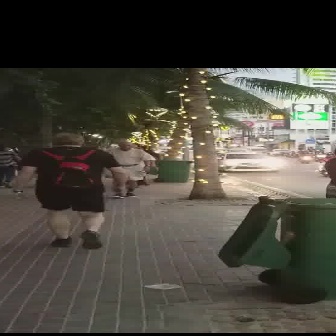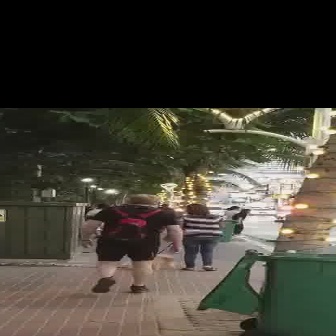
  Please identify the target specified by the bounding box [10,133,125,248] in the first image and locate it in the second image. Return the coordinates in [x_min,y_min,x_max,y_max] format.
Answer: [82,194,181,293]